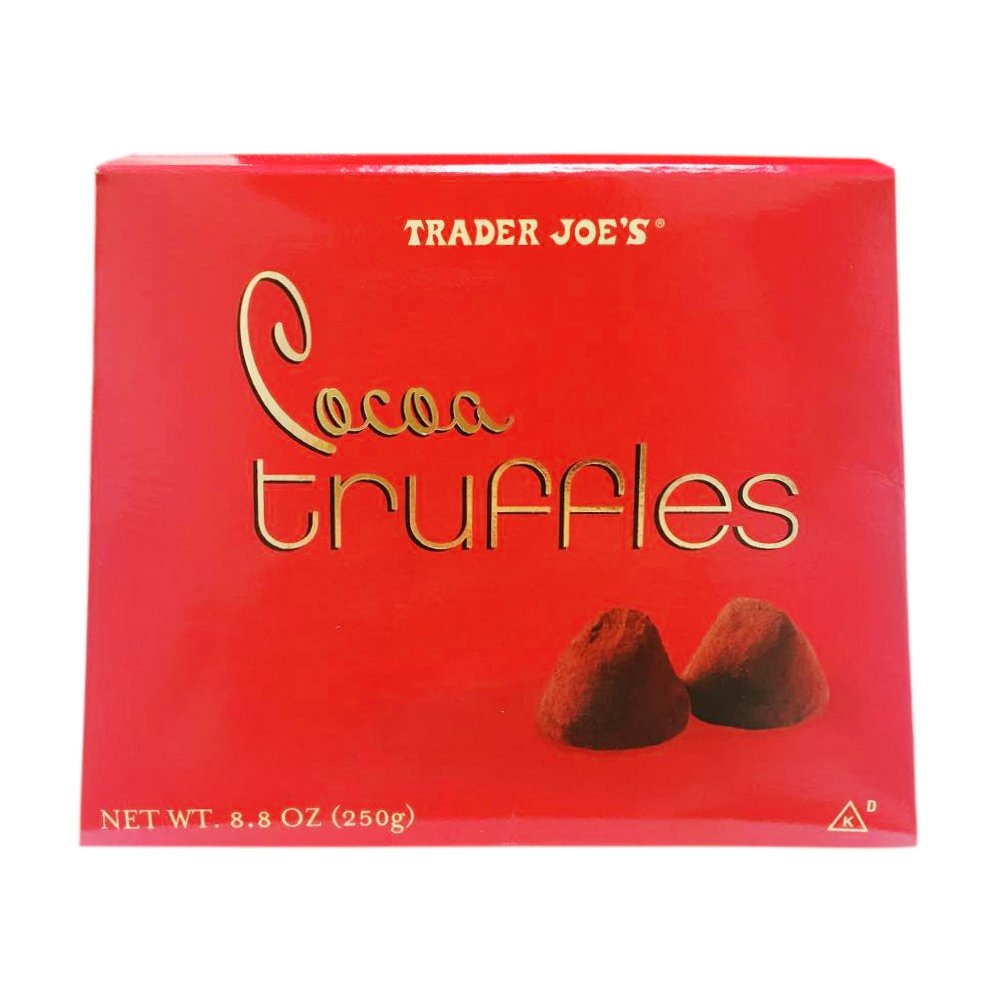
Item Name: Trader Joe's Cocoa Truffles 8.8oz (6 Pack)
Bullet Point 1: Milk Chocolate: Made with real milk chocolate for a creamy, sweet treat.
Bullet Point 2: Trader Joe's Brand: Trusted grocery store brand known for quality products.
Bullet Point 3: 6 Pack: Includes 6 individually wrapped cocoa truffles for sharing.
Bullet Point 4: Individually Wrapped: Each truffle is wrapped in a signature gold envelope for freshness.
Bullet Point 5: Occasions: Perfect for birthdays, holidays, or any special occasion.
Product Description: Trader Joe's Cocoa Truffles 8.8oz (6 Pack)
Value: 52.8
Unit: Ounce

Price: 40.99